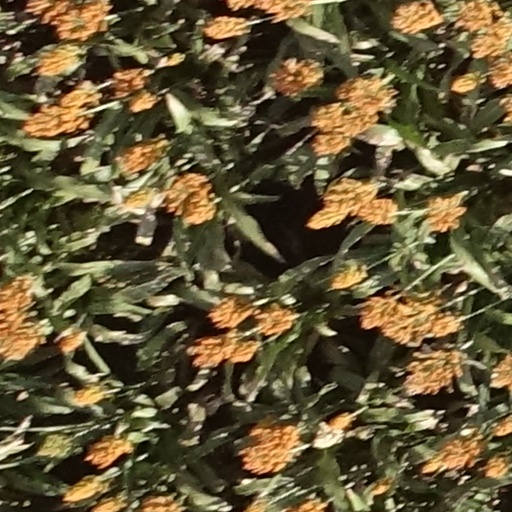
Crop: sorghum